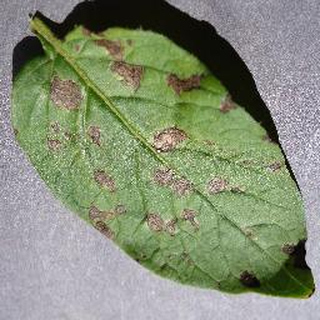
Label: potato_early_blight